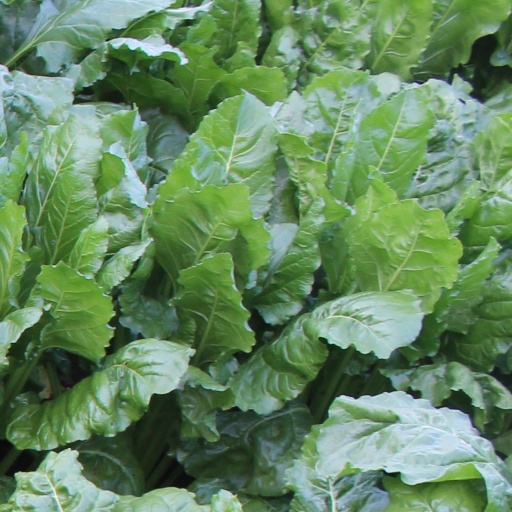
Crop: sugar beet